John F. Kennedy Eternal Flame

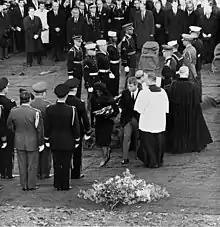
Jacqueline Kennedy and Robert F. Kennedy walk away from Kennedy's casket after lighting the Eternal Flame

Initial press reports indicated that Kennedy would be buried at Holyhood Cemetery in Brookline, Massachusetts, where his son Patrick Bouvier Kennedy (who had died on August 9, 1963, two days after his premature birth) was buried. But the site for Kennedy's grave was quickly changed to the hillside just below Arlington House in Arlington National Cemetery; some months earlier Kennedy had admired the location's peaceful atmosphere while visiting it with his friend, architect John Carl Warnecke.